Pathology

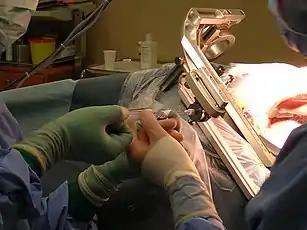
Brain biopsy under stereotaxy. A small part of the tumor is taken via a needle with a vacuum system.

Pulmonary pathology is a subspecialty of anatomic (and especially surgical) pathology that deals with diagnosis and characterization of neoplastic and non-neoplastic diseases of the lungs and thoracic pleura. Diagnostic specimens are often obtained via bronchoscopic transbronchial biopsy, CT-guided percutaneous biopsy, or video-assisted thoracic surgery. These tests can be necessary to diagnose between infection, inflammation, or fibrotic conditions.